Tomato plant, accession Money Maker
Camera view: horizontal (90 deg, fisheye); turntable rotation: 300 degrees
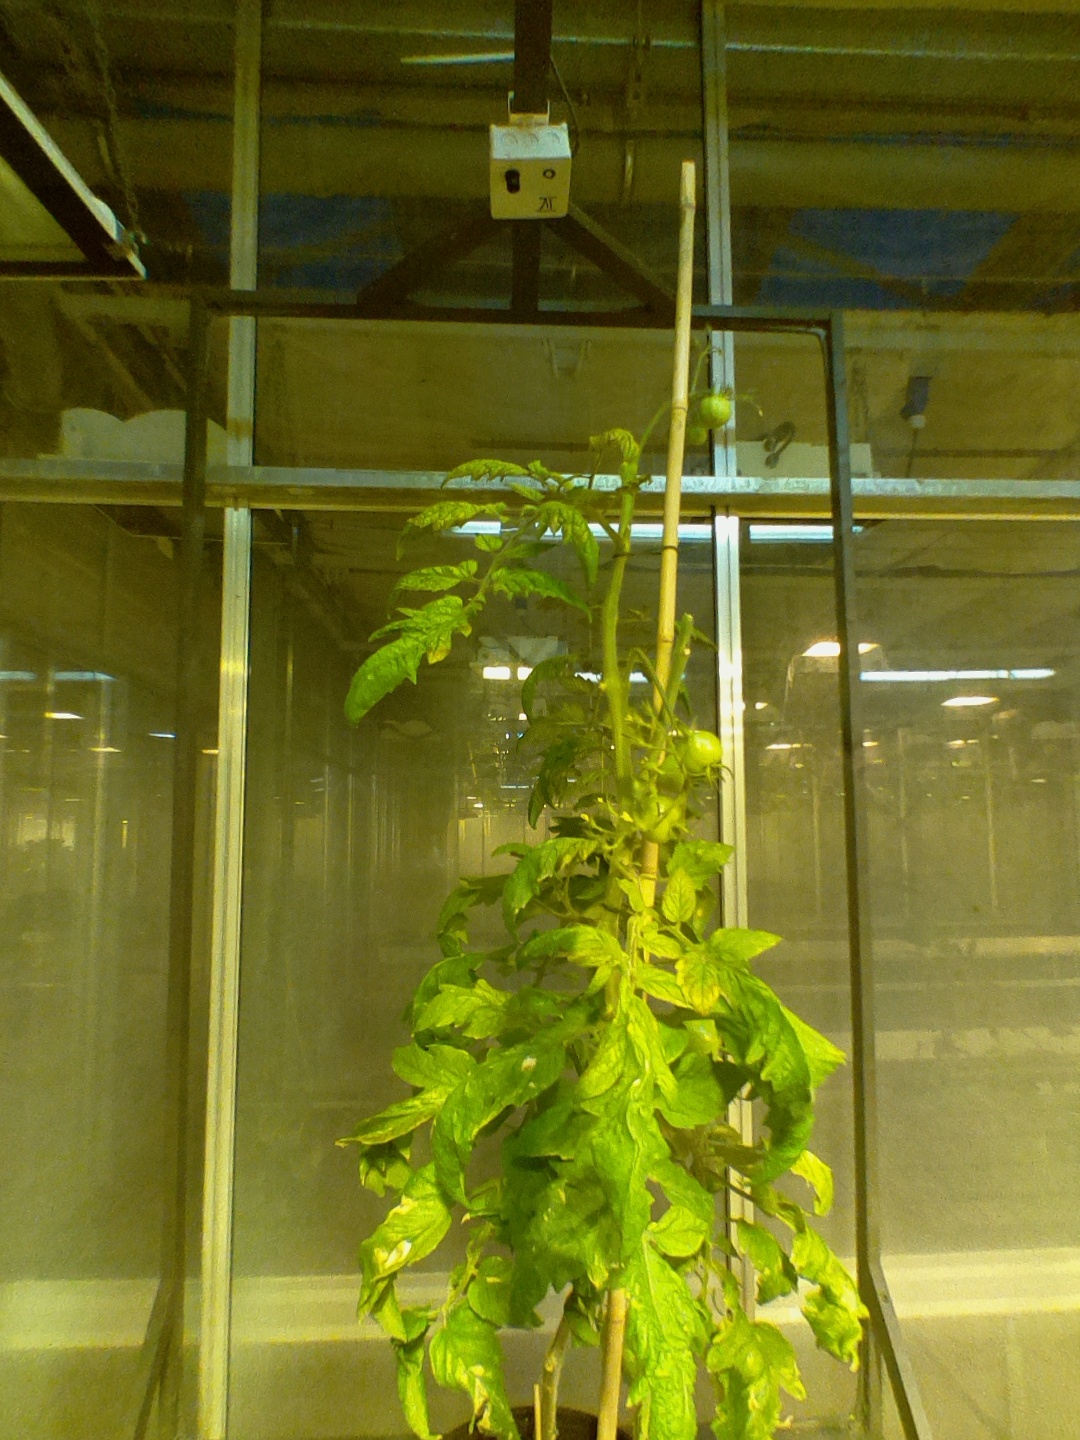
BBCH growth stage 79: 90% -100% of final fruit size